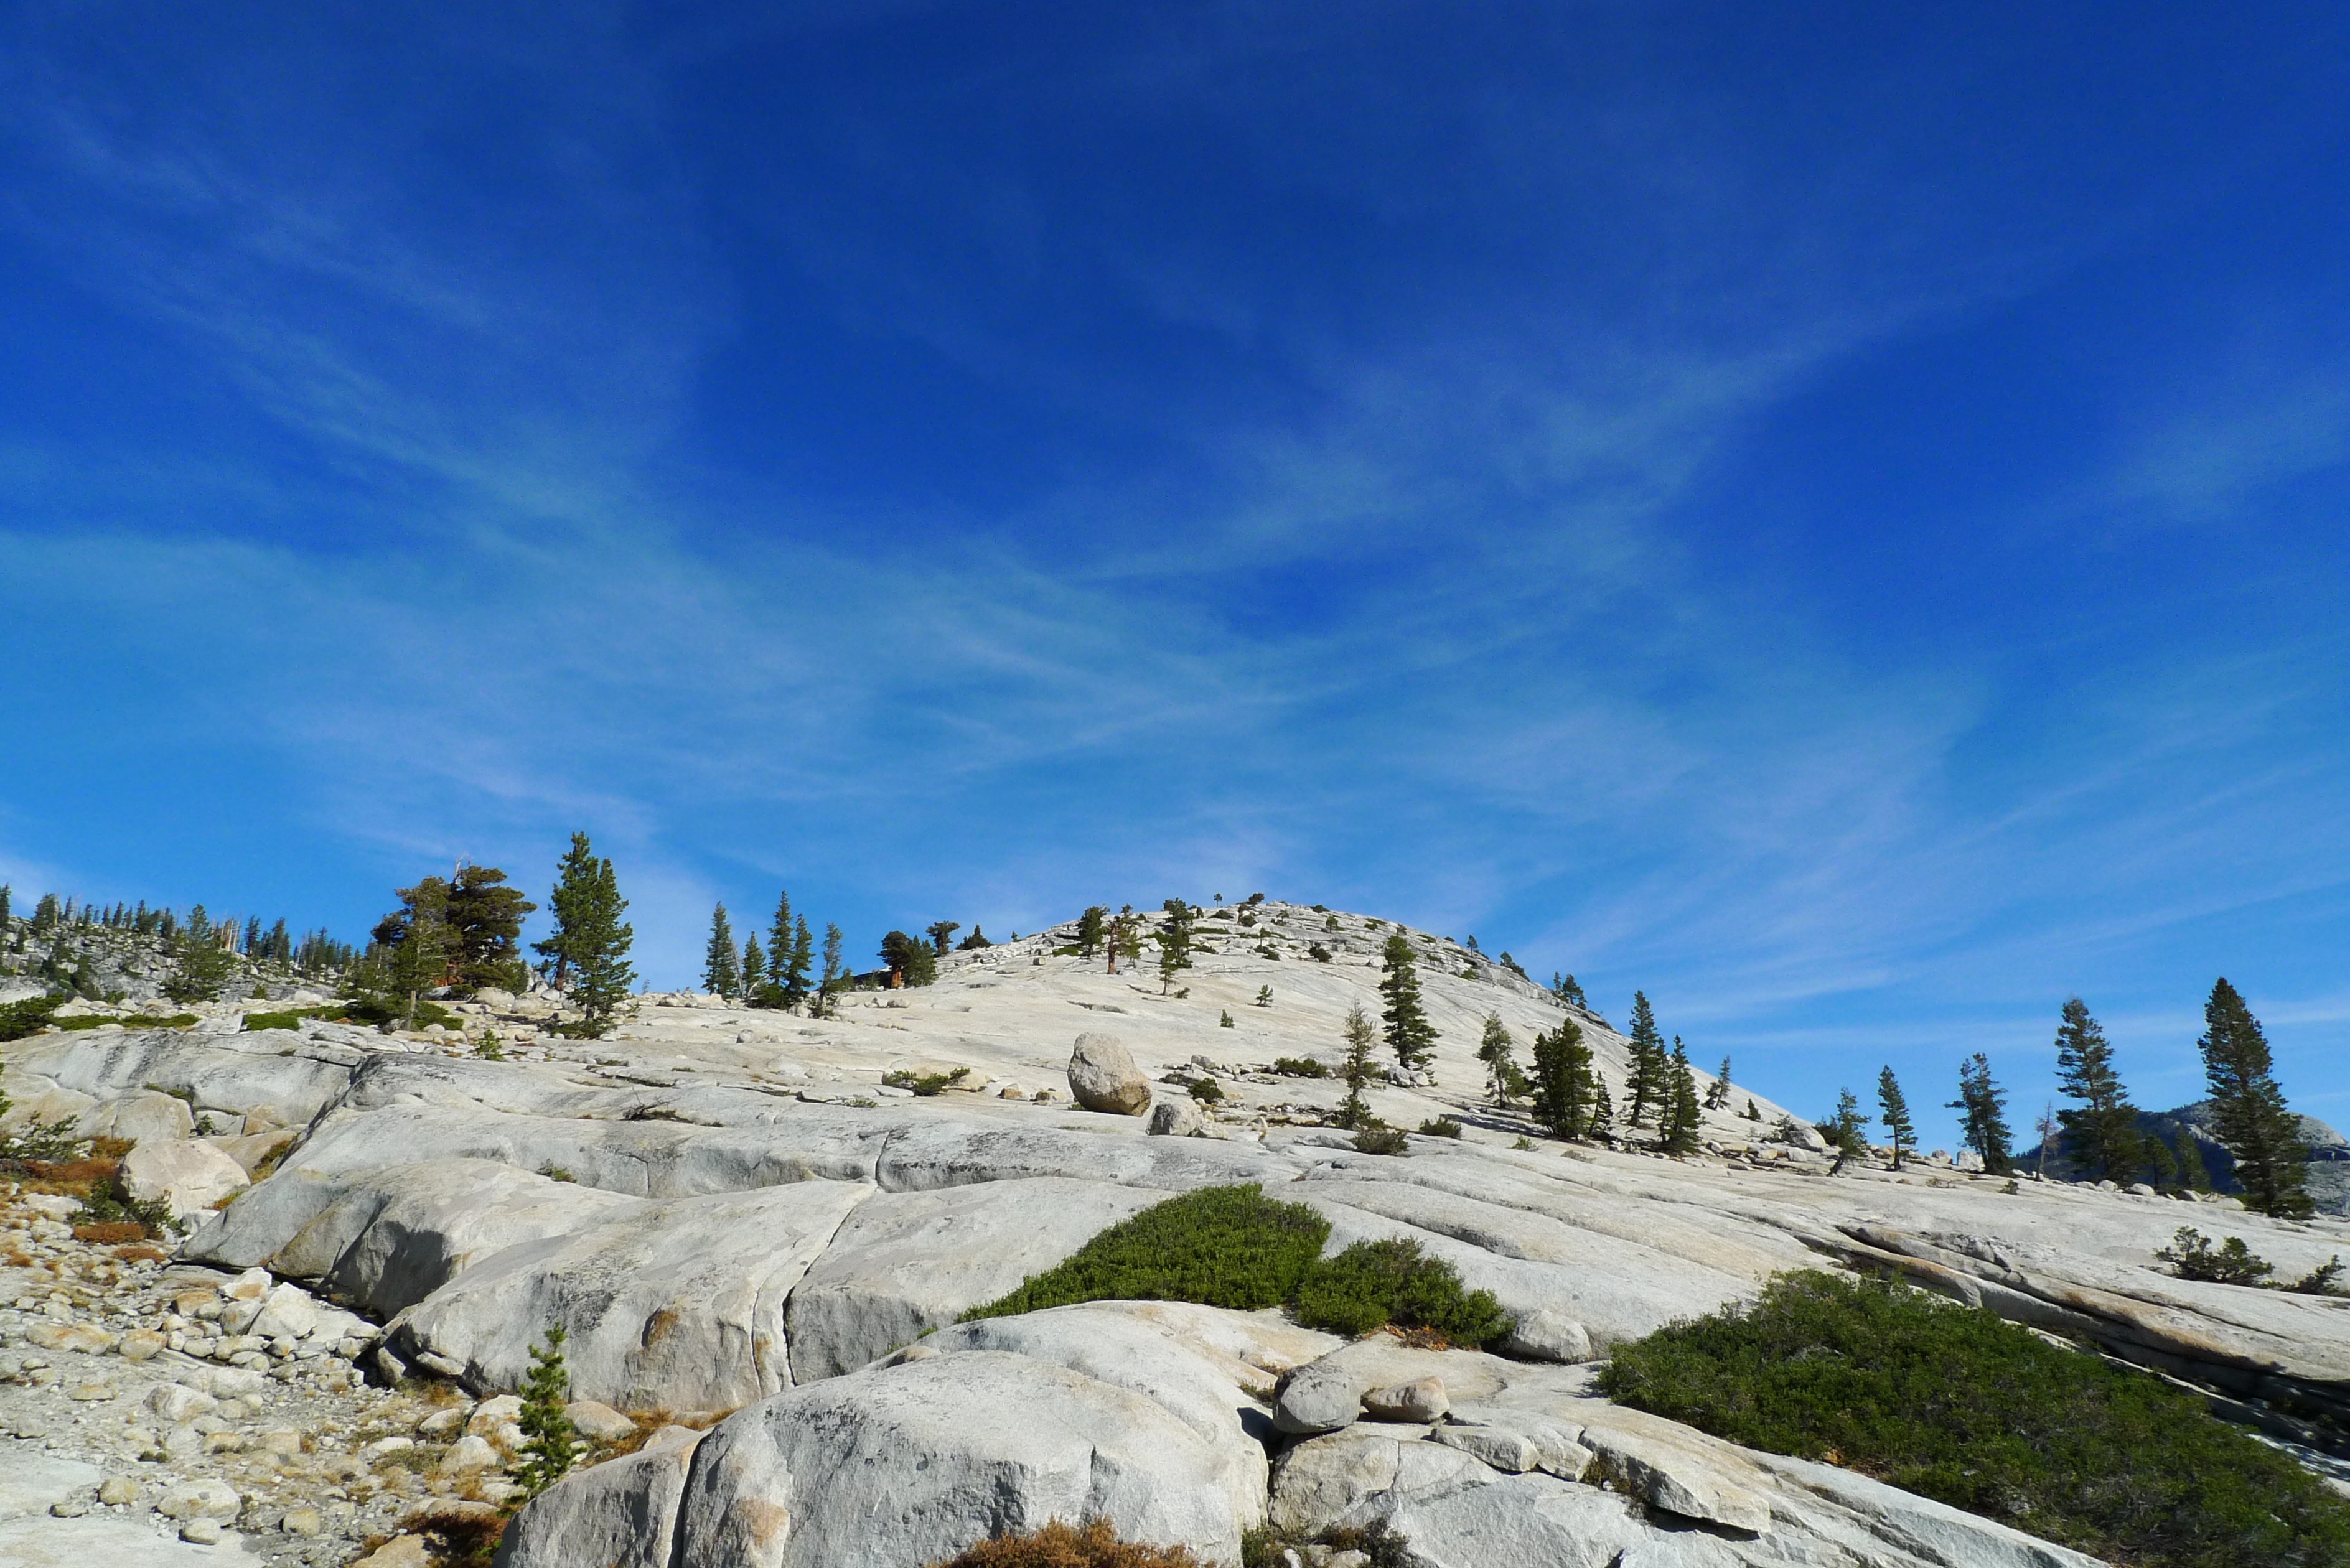
sky, mountainous landforms, mountain, landform, geographical feature, wilderness, mountain range, cloud, ridge, badlands, landscape, rock, plateau, snow, alps, mountain pass, terrain, summit